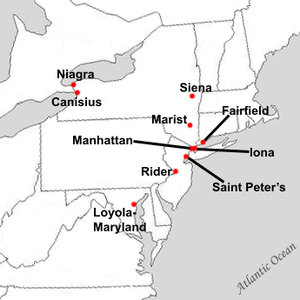
La Metro Atlantic Athletic Conference est une conférence sportive qui opère dans le nord-est des États-Unis. Les équipes sont en compétition dans la division I de la National Collegiate Athletic Association. La plupart des membres sont des institutions catholiques ou anciennement catholique, la seule exception étant l'université de Rider, laïque.